Atari Games Corp. v. Nintendo of America Inc.

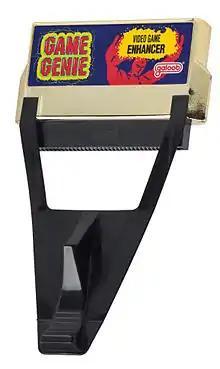
Nintendo later lost a 1992 lawsuit against Galoob involving the attachable Game Genie hardware, where Codemasters successfully reverse engineered the Nintendo Entertainment System.

The two cases were consolidated by The District Court for the Northern District of California. The court heard both parties' motions for preliminary injunctions, and Nintendo prevailed in both instances. Nintendo argued that Atari infringed their copyright by copying their code from the Copyright Office, making an intermediate copy of their code during the reverse engineering process, and creating a program substantially similar to their code. The court found that Atari had acquired the 10NES source code from the Copyright Office under false pretenses, and concluded that Nintendo was likely to succeed in their claim for copyright infringement, should the case proceed to trial. Thus, Atari was enjoined from selling any unauthorized games until said trial. Atari initially appealed both decisions, but decided to dismiss their own motion for a preliminary injunction.